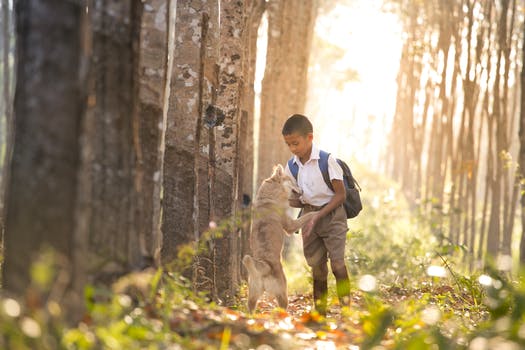
Label: No Watermark